Desolate (film)

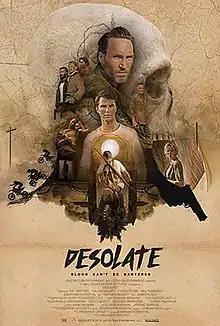

Desolate is a 2018 American thriller film directed by Frederick Cipoletti, who wrote it with Jonathan Rosenthal. Will Brittain stars as a young man who is abandoned by his brothers – played by Tyson Ritter, Bill Tangradi, and Rosenthal – after a botched robbery. The film takes place in a near-future dystopia where a years-long drought has caused civilization to effectively collapse in the affected areas.